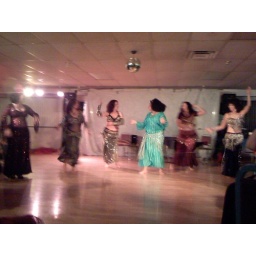
I'm on the far left, in the black dress with red sequins